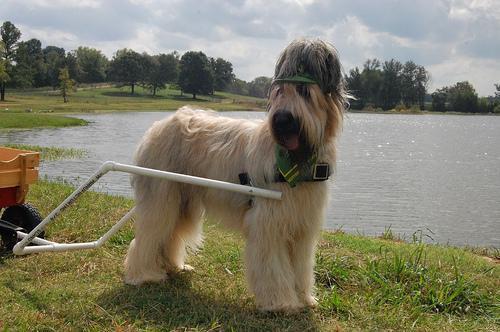
briard